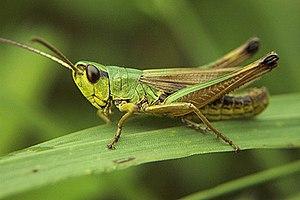
Cette page a pour objet de présenter un arbre phylogénétique des insectes Orthoptera, c'est-à-dire un cladogramme mettant en lumière les relations de parenté existant entre leurs différents groupes, telles que les dernières analyses reconnues les proposent. Ce n'est qu'une possibilité, et les principaux débats qui subsistent au sein de la communauté scientifique sont brièvement présentés ci-dessous, avant la bibliographie.